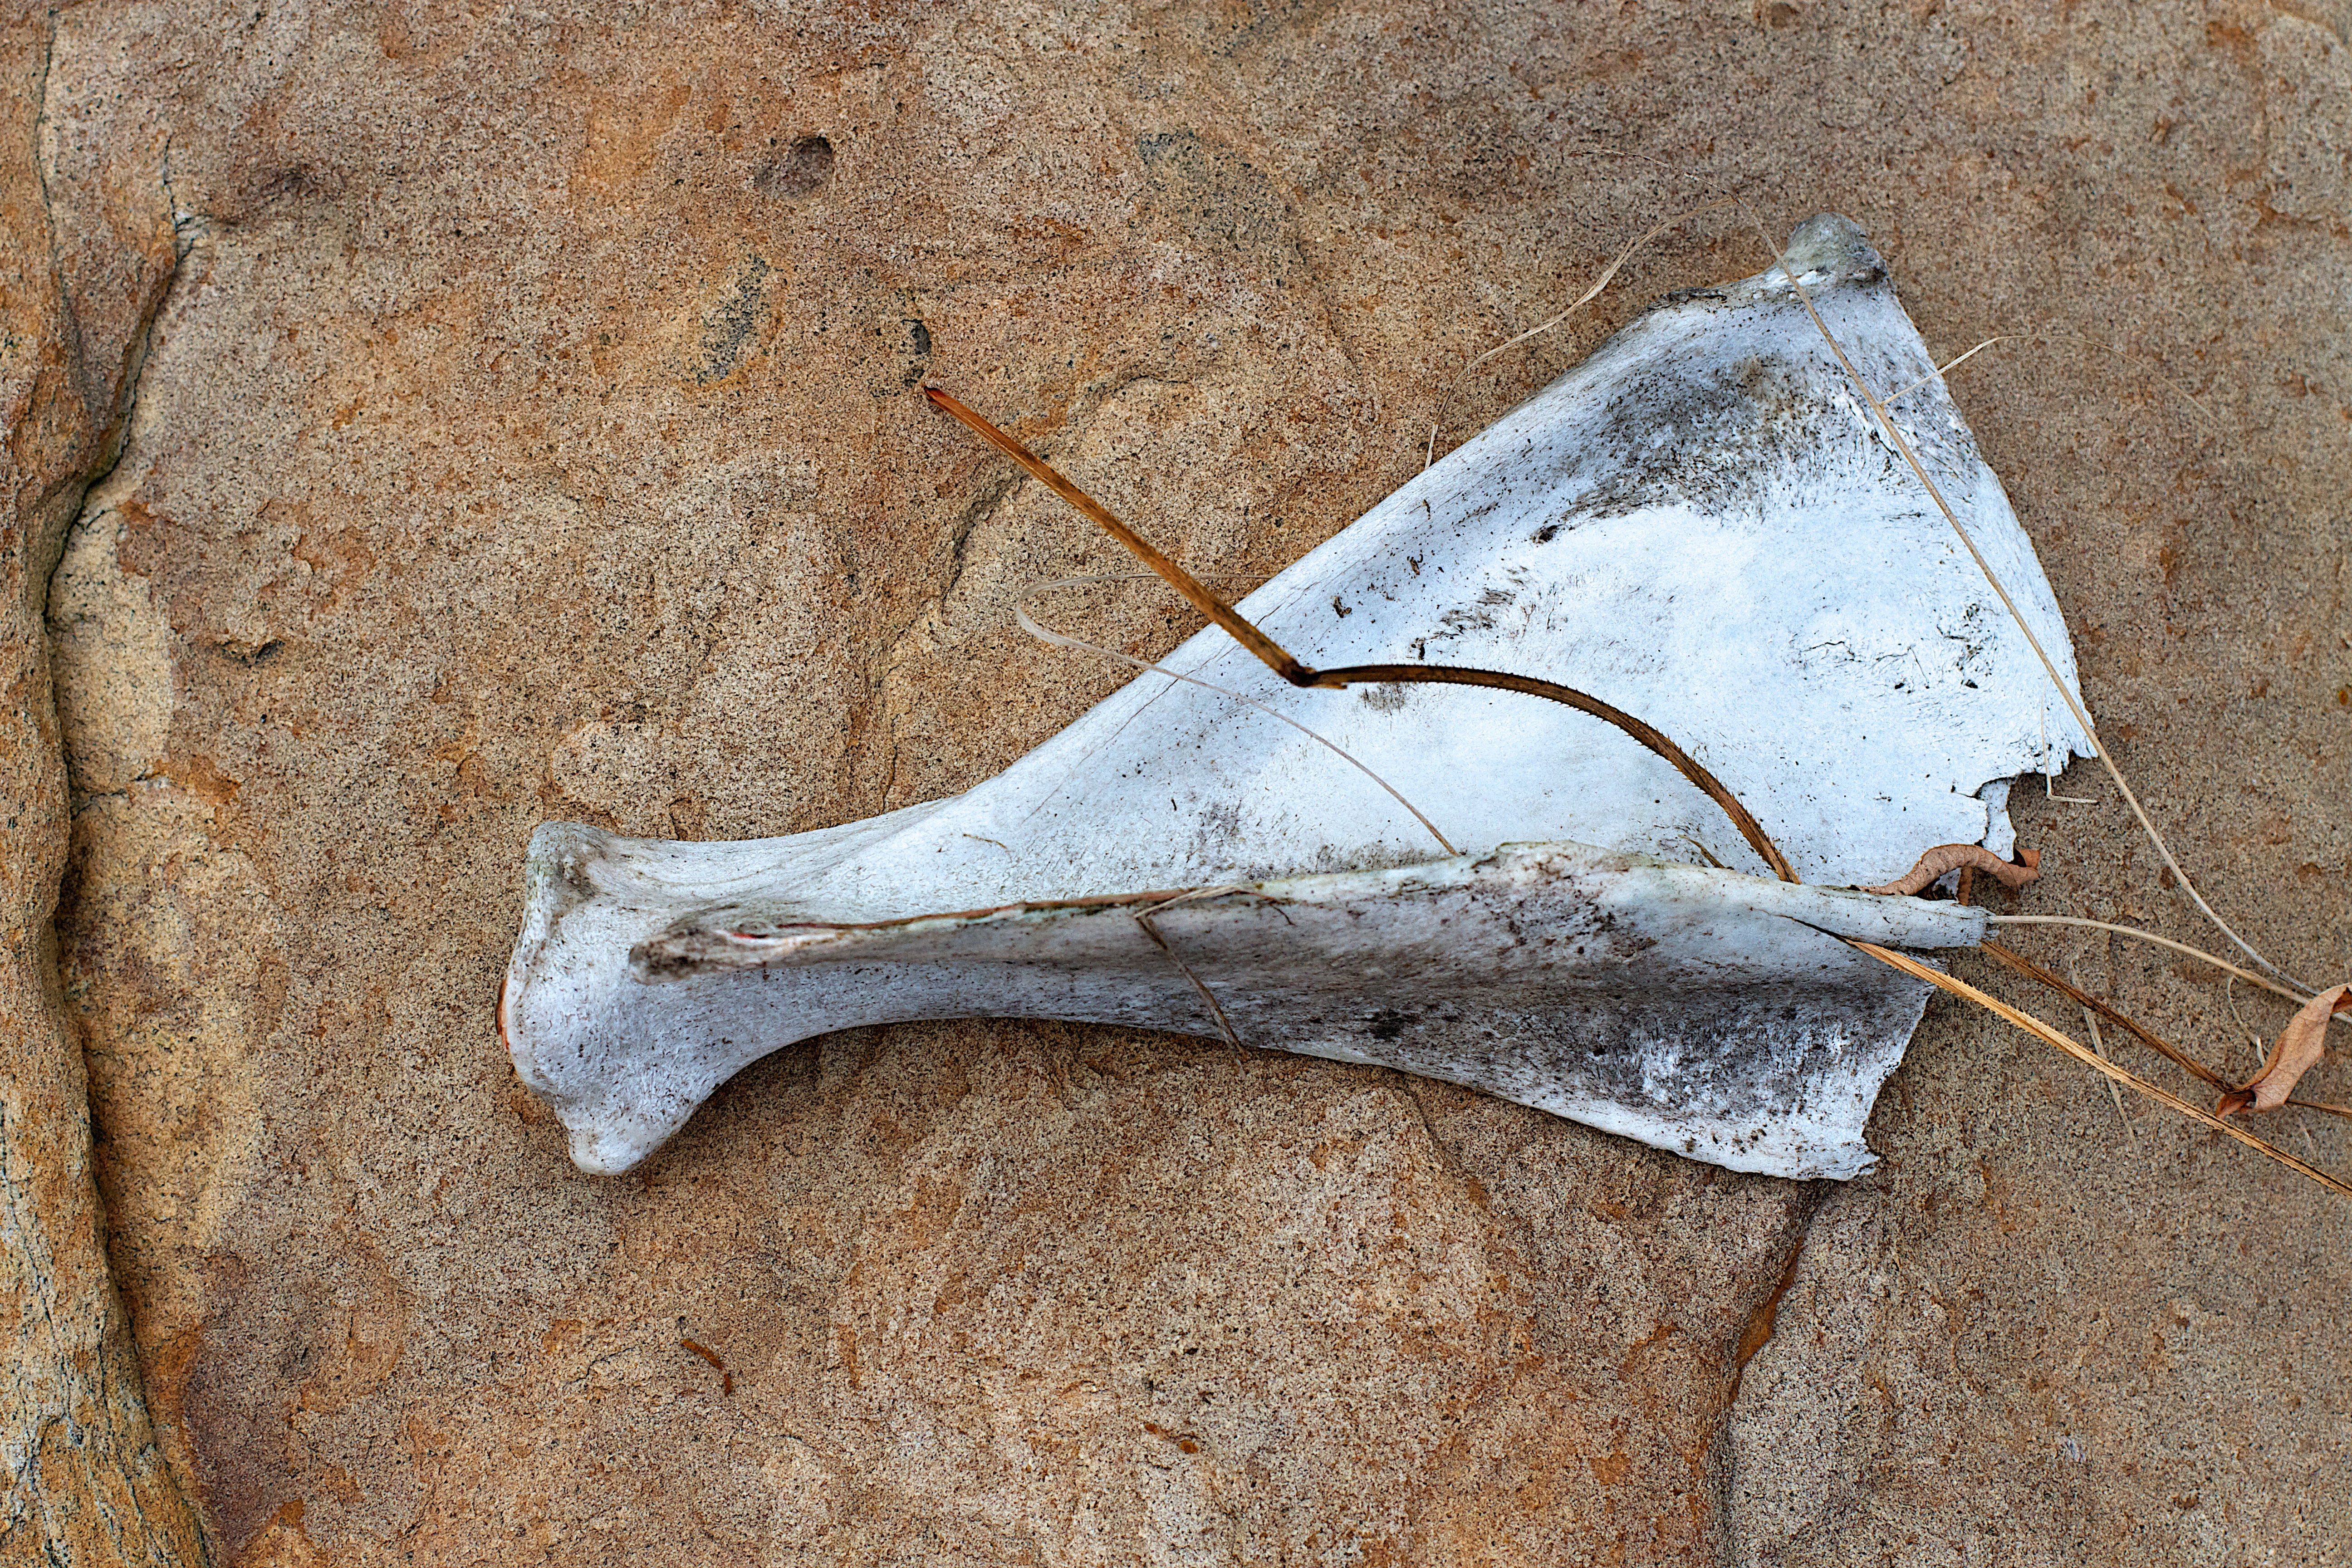
wing, wood, leaf, material, sculpture, art